Tightrope!

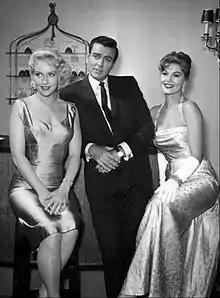
Mike Connors with Leigh Snowden (left) and Claire Kelly, 1960

Tightrope! is an American crime drama series that aired on CBS from September 1959 to September 1960, under the alternating sponsorship of the J. B. Williams Company (Aqua Velva, Lectric Shave, etc.), and American Tobacco (Pall Mall). Produced by Russell Rouse and Clarence Greene in association with Screen Gems, the series stars Mike Connors as an undercover agent named "Nick" who was assigned to infiltrate criminal gangs. The show was originally to have been titled "Undercover Man", but it was changed before going to air. Actor Robert Phillips, a former Los Angeles undercover policeman and US Marine claimed the show was based on his exploits, but that he was not chosen to portray himself.